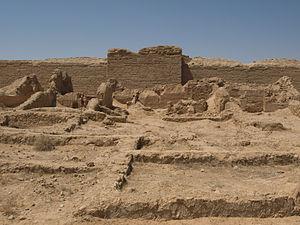
Partie sud de l'îlot L27 à hauteur de la tour 18 à Doura Europos.
La synagogue de Doura Europos est un édifice de culte juif situé dans la ville hellénistique et romaine de Doura Europos dans la province de Syrie. C'est l'un des monuments les plus importants pour l'étude de l'art juif dans l'Antiquité, témoin du judaïsme synagogal.